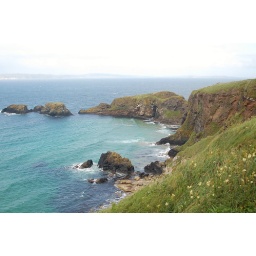
coast near Carrick-a-Rede bridge